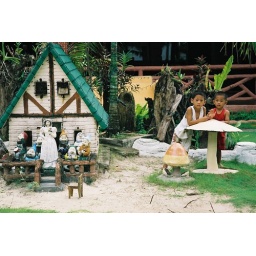
The boys staying at the cottage next door seemed fascinated by the camera.